Frances Howard, Countess of Surrey

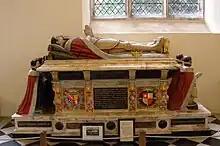
Tomb of Henry Howard and Frances de Vere displaying the Howard and De Vere families coats of arms. Their two sons and three daughters kneel at the Head and foot of the tomb. Painted alabaster, 1614

In 1532 Frances husband traveled with poet Sir Thomas Wyatt to France accompanying Anne Boleyn (his first cousin), King Henry VIII, and the Duke of Richmond, staying there for more than a year as a member of the entourage of King Francis I of France. He took up a military career which culminated in his appointment in 1545 as commander at Boulogne, with the title of Lieutenant-General of the King on Sea and Land.